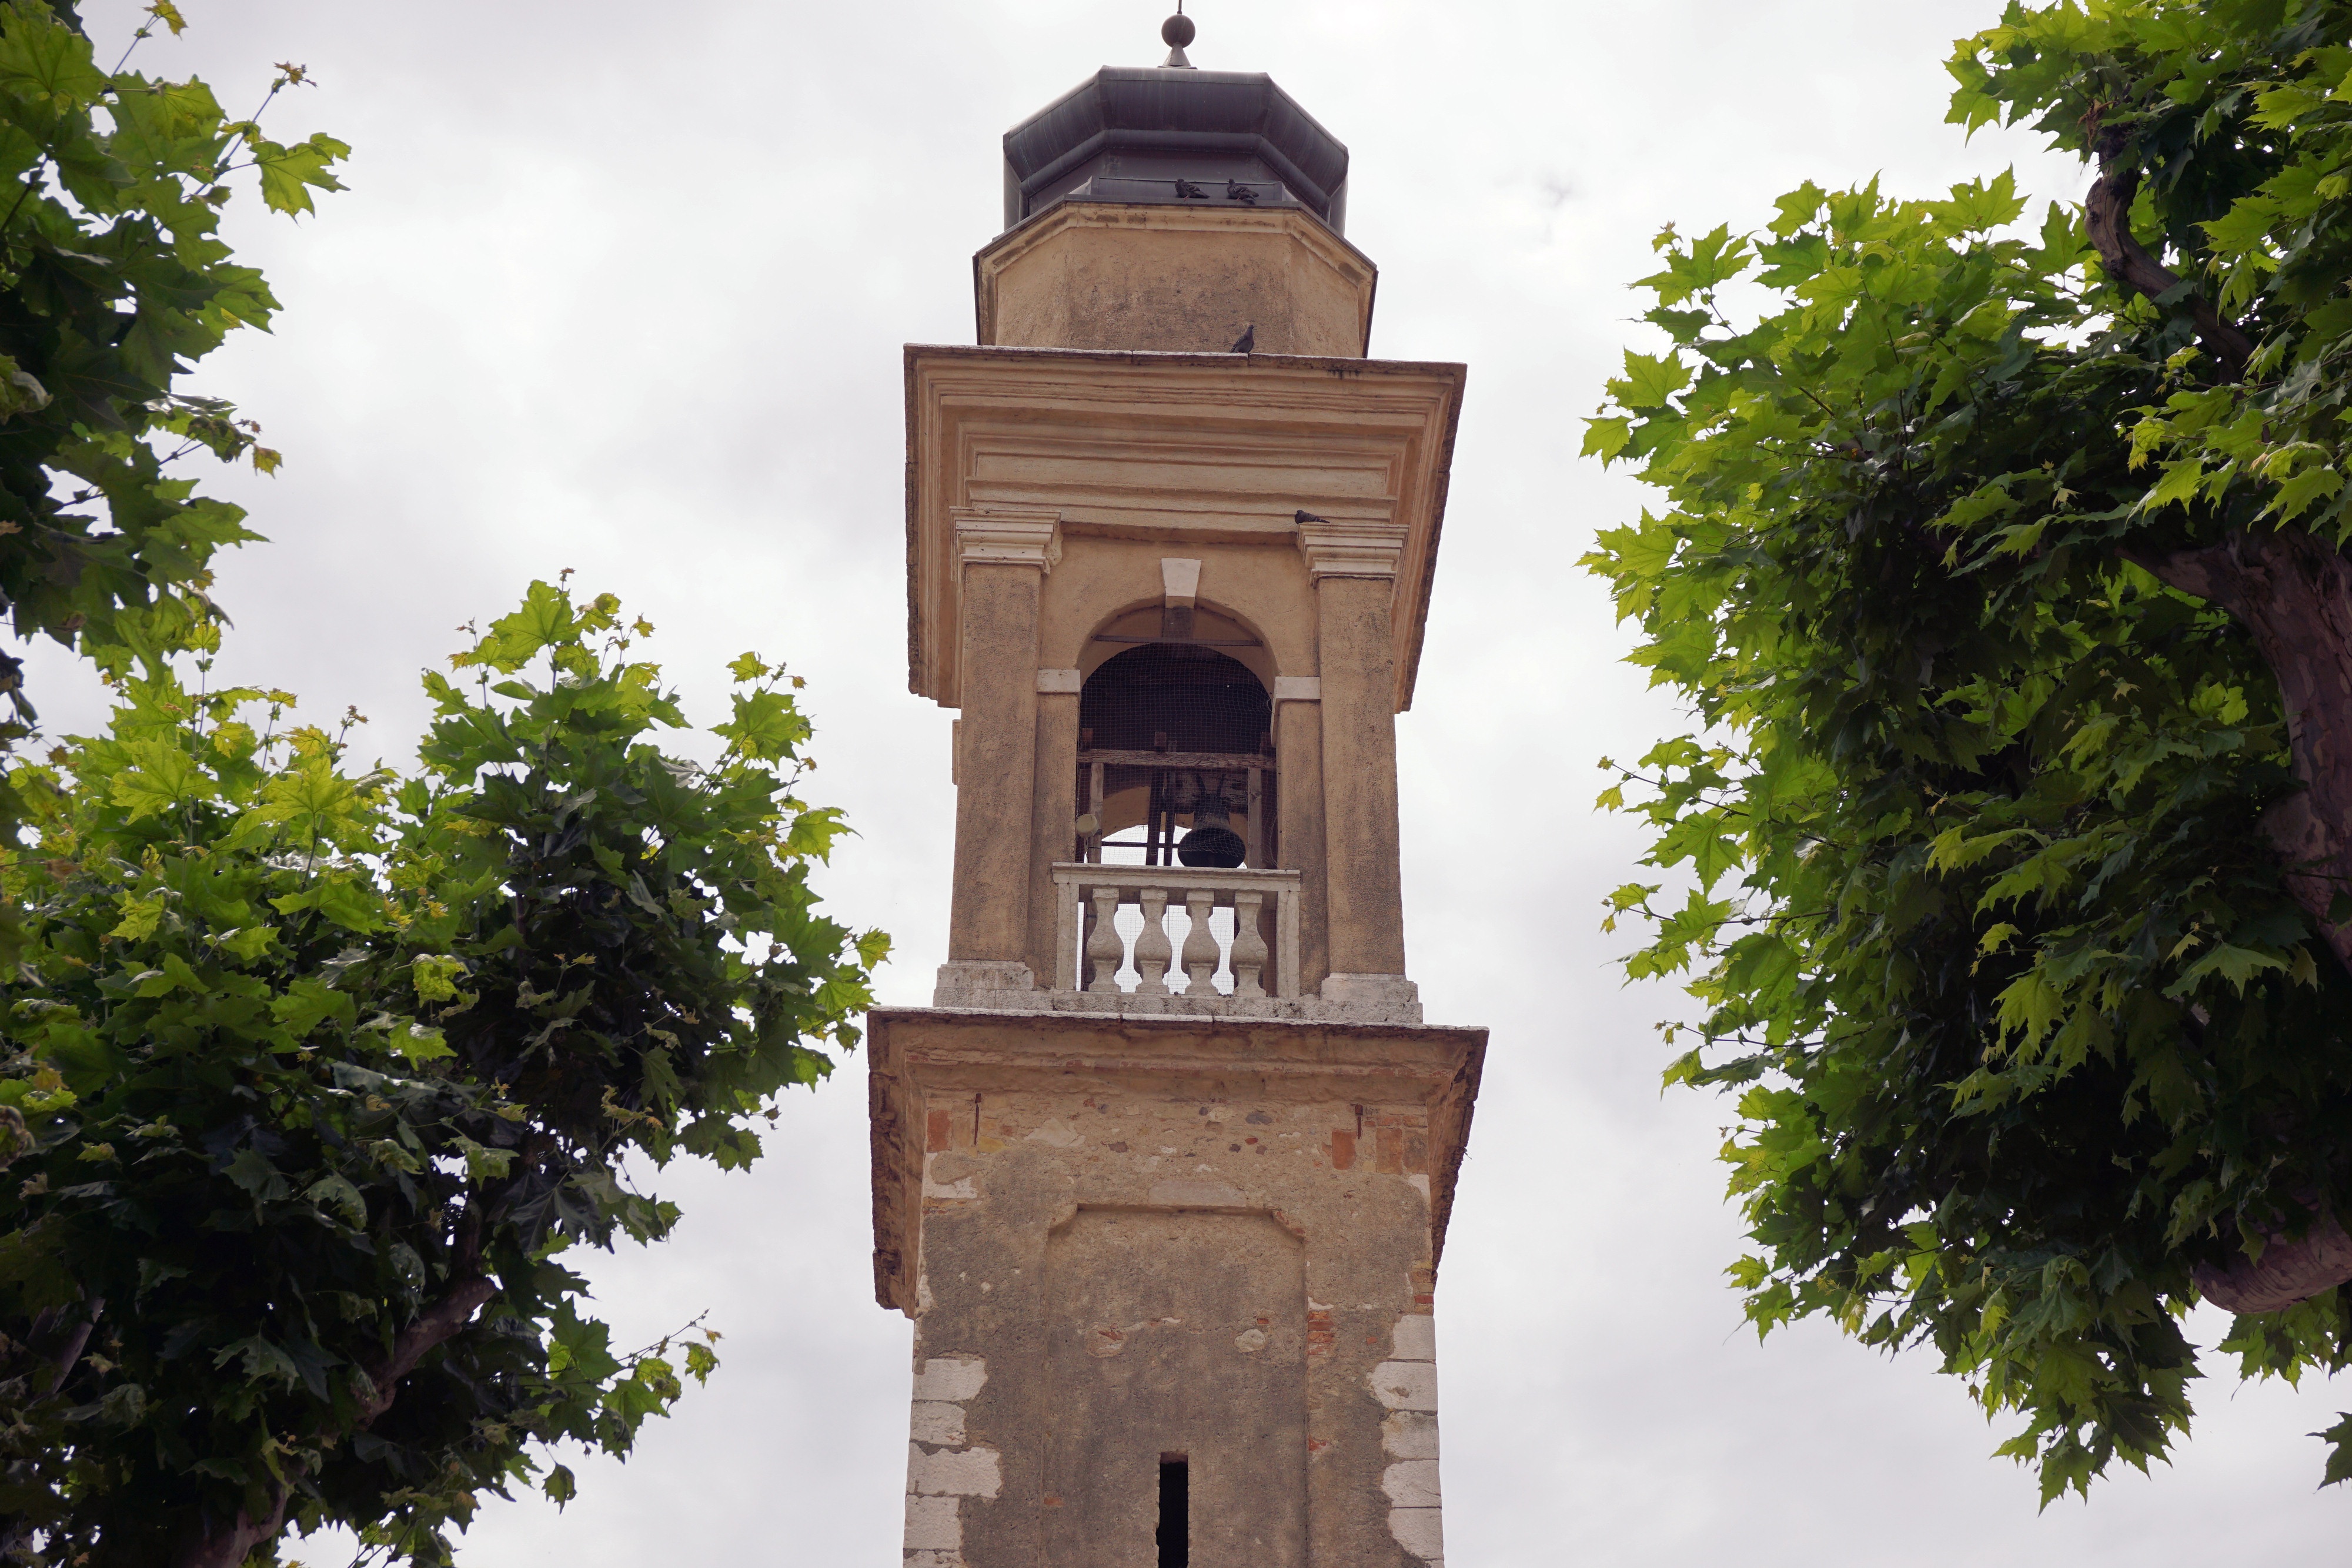
architecture, view, building, old, home, wall, stone, high, tower, castle, italy, church, chapel, stone wall, place of worship, clock tower, bell tower, garda, fortress, steeple, monastery, shrine, historically, masonry, natural stone, bardolino, spanish missions in california